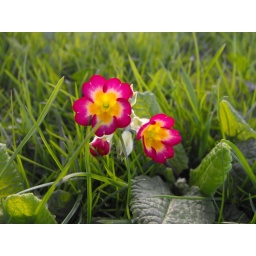
Random flowers in the grass